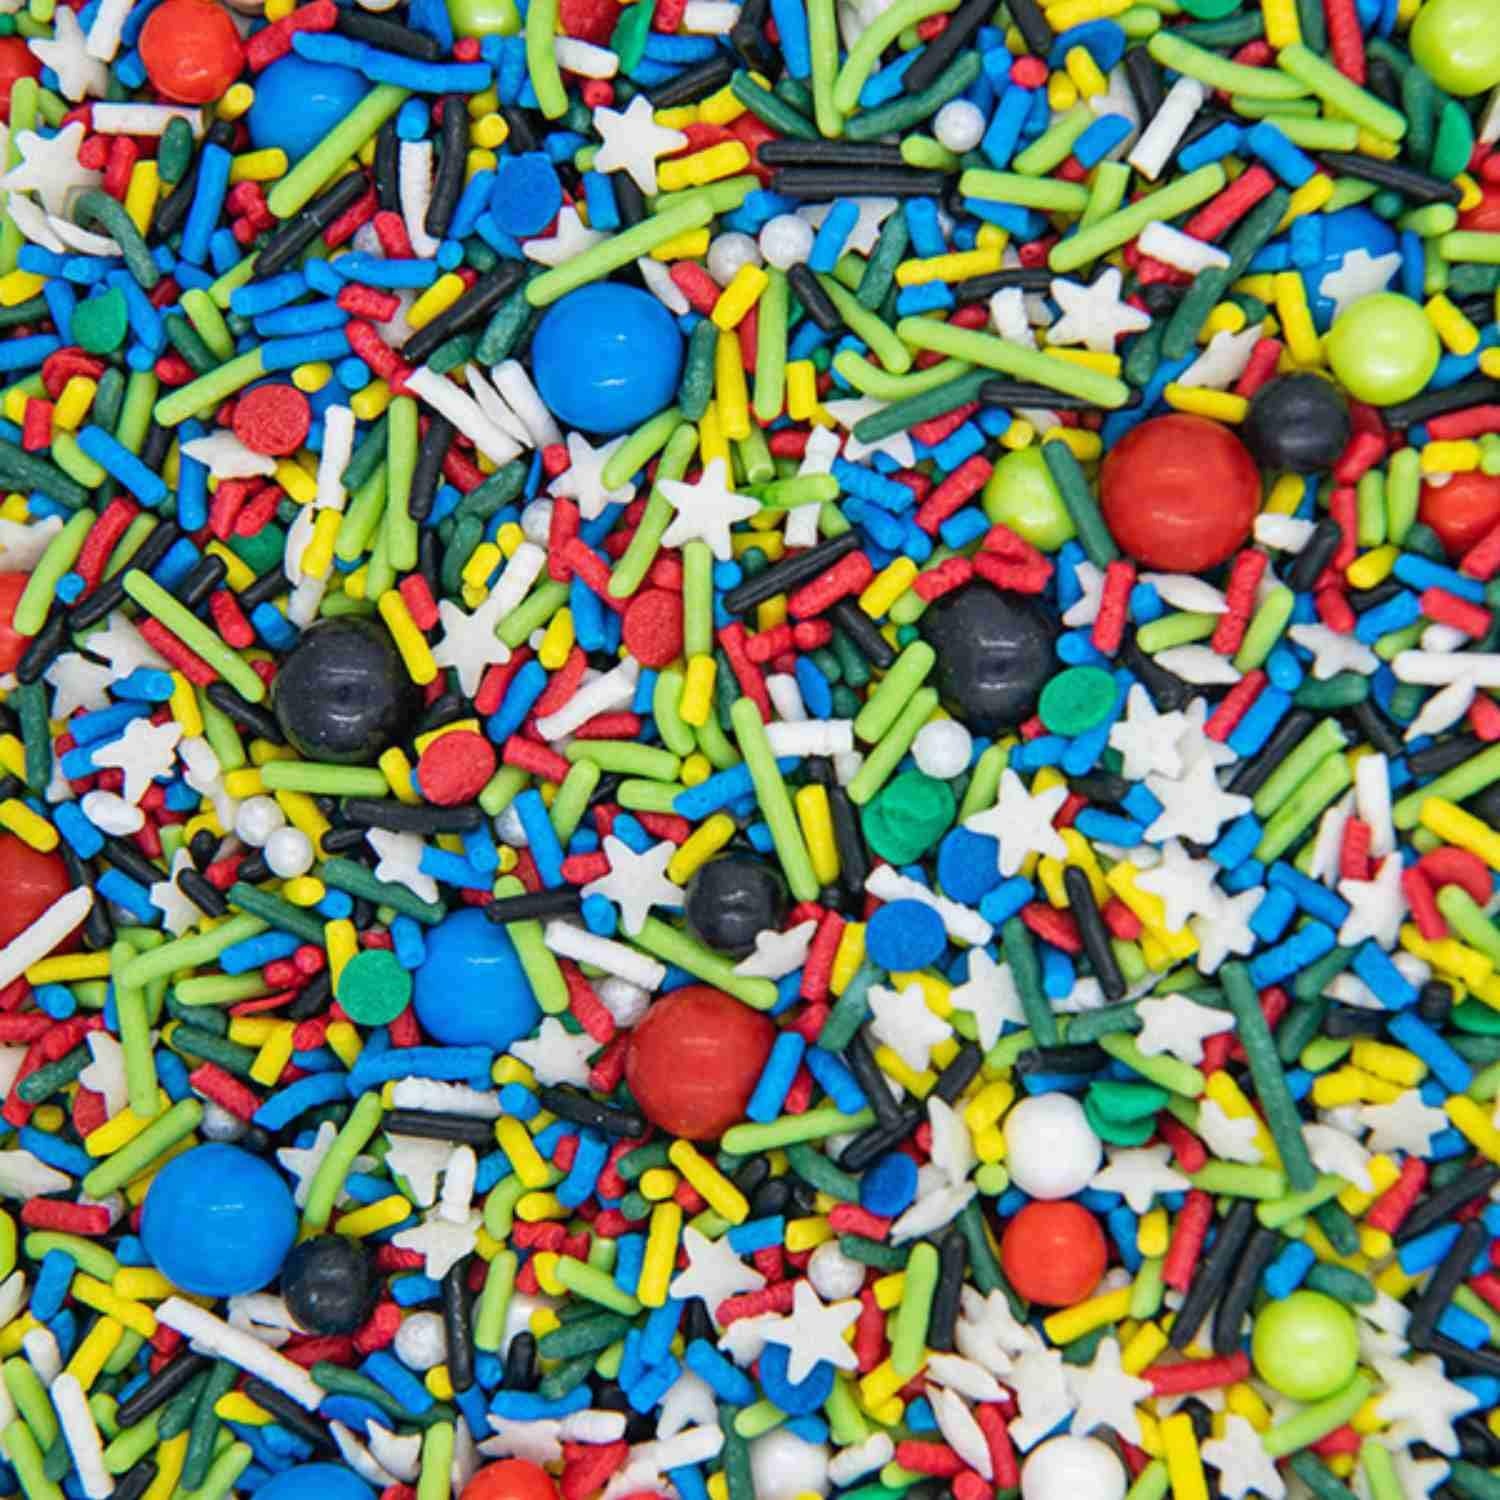
Item Name: Superhero Sprinkles for Cake, Cookie, Cupcake Decorating, and Baking - Edible Super Hero Cake Decorations in Fun Colorful Sprinkles, Jimmies, Nonpareils, with Confetti Quin and Star Sprinkles
Bullet Point 1: ⚡ 𝗦𝗨𝗣𝗘𝗥𝗛𝗘𝗥𝗢 𝗦𝗣𝗥𝗜𝗡𝗞𝗟𝗘𝗦 - These quality decorating Comic Book Sprinkles can add an extra kick to your cake, cupcakes, and other desserts that help them to become a masterpiece with their irresistible and amazing multi colored fun sprinkles
Bullet Point 2: ⚡ 𝗕𝗥𝗜𝗡𝗚𝗦 𝗟𝗜𝗙𝗘 𝗧𝗢 𝗬𝗢𝗨𝗥 𝗗𝗘𝗦𝗦𝗘𝗥𝗧 - Have fun trying out the multitude of colors, tastes, sizes, and textures of these superhero cake decorations that will make you enjoy baking and decorating your dessert making it mouth-watering and unforgettable
Bullet Point 3: ⚡ 𝗙𝗨𝗡𝗙𝗘𝗧𝗧𝗜 𝗘𝗔𝗦𝗬 𝗧𝗢 𝗨𝗦𝗘 - These sweet and best-tasting sprinkles create professional decorations at home to prepare yourself for a fun burst of color and flavor by adding as many fancy decorating fun sprinkles for your cake, cupcake, or ice cream
Bullet Point 4: ⚡ 𝗗𝗘𝗖𝗢𝗥𝗔𝗧𝗘 𝗔𝗟𝗟 𝗗𝗘𝗦𝗦𝗘𝗥𝗧𝗦 - With a little imagination and creativity, make use of these tasty and flavorful funfetti colorful sprinkles to add color to your cakes, cookies, and cupcakes for many occasions like birthdays and other parties
Bullet Point 5: ⚡ 𝗪𝗛𝗔𝗧 𝗬𝗢𝗨 𝗚𝗘𝗧 - Our 𝗖𝗼𝗺𝗶𝗰 𝗕𝗼𝗼𝗸 Sprinkles pack that comes in a 4 oz container is enough to decorate about 2-3 dozen cupcakes. These are hand 𝗺𝗮𝗱𝗲 𝗶𝗻 𝘁𝗵𝗲 𝗨𝗦𝗔 using top-quality all-natural ingredients and is 100% edible, not only for decorating
Product Description: Can't get enough with your cookie or cake decoration?<br /> Is there something missing on the top of your favorite dessert?<br /> <br /> Here's the perfect super hero sprinkles topping just for you, the <b>Comic Book Sprinkles</b>, a superhero and lego inspired party sprinkles brought to you by <b>Sweets and Treats!</b><br /> Sweet and Treats helps you bake beautifully by using <b>high-quality, unique,</b> and <b>edible</b> cake decorating supplies that can also completely transform your dessert's appearance, be it for birthday parties, celebrations, or even just for your day-to-day baking at home.<br /> <br /> Desserts will never be the same without these Comic Book Sprinkles. It is packed with black jimmies, red nonpareils, lime sugar pearls, blue sugar crystals, and other classic sprinkles that everyone will surely love, making these sugar crystal sprinkles the perfect sugar cookie or cake toppings. This <b>brings life to your dessert</b> and <b>looks fabulous as it tastes.</b> This could also be added on top of your favorite ice cream or add to your smoothies!<br /> <br /> SO, WHAT ARE YOU WAITING FOR?<br /> <br /> <b>GRAB ONE NOW! 😍 </b>
Value: 1.0
Unit: Count

Price: 20.49